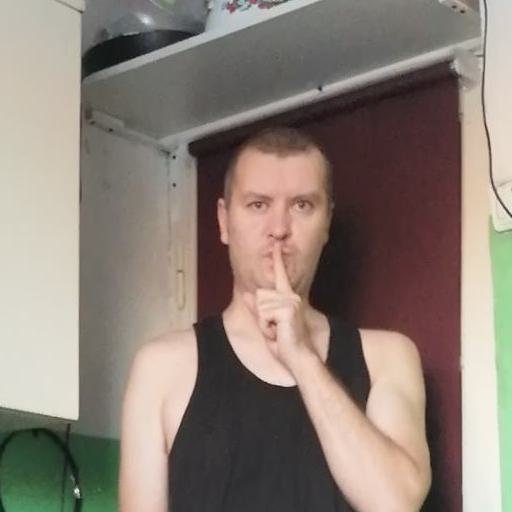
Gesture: mute